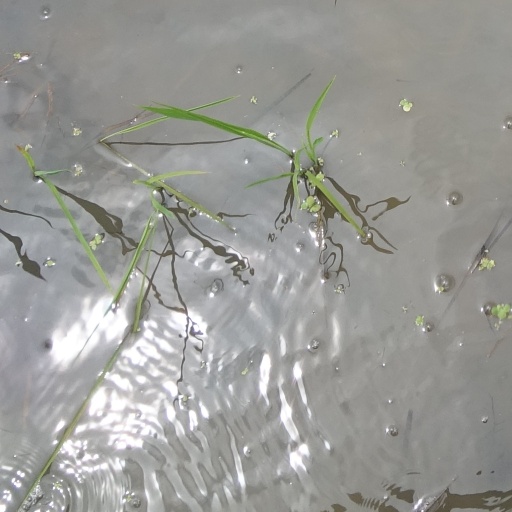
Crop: rice